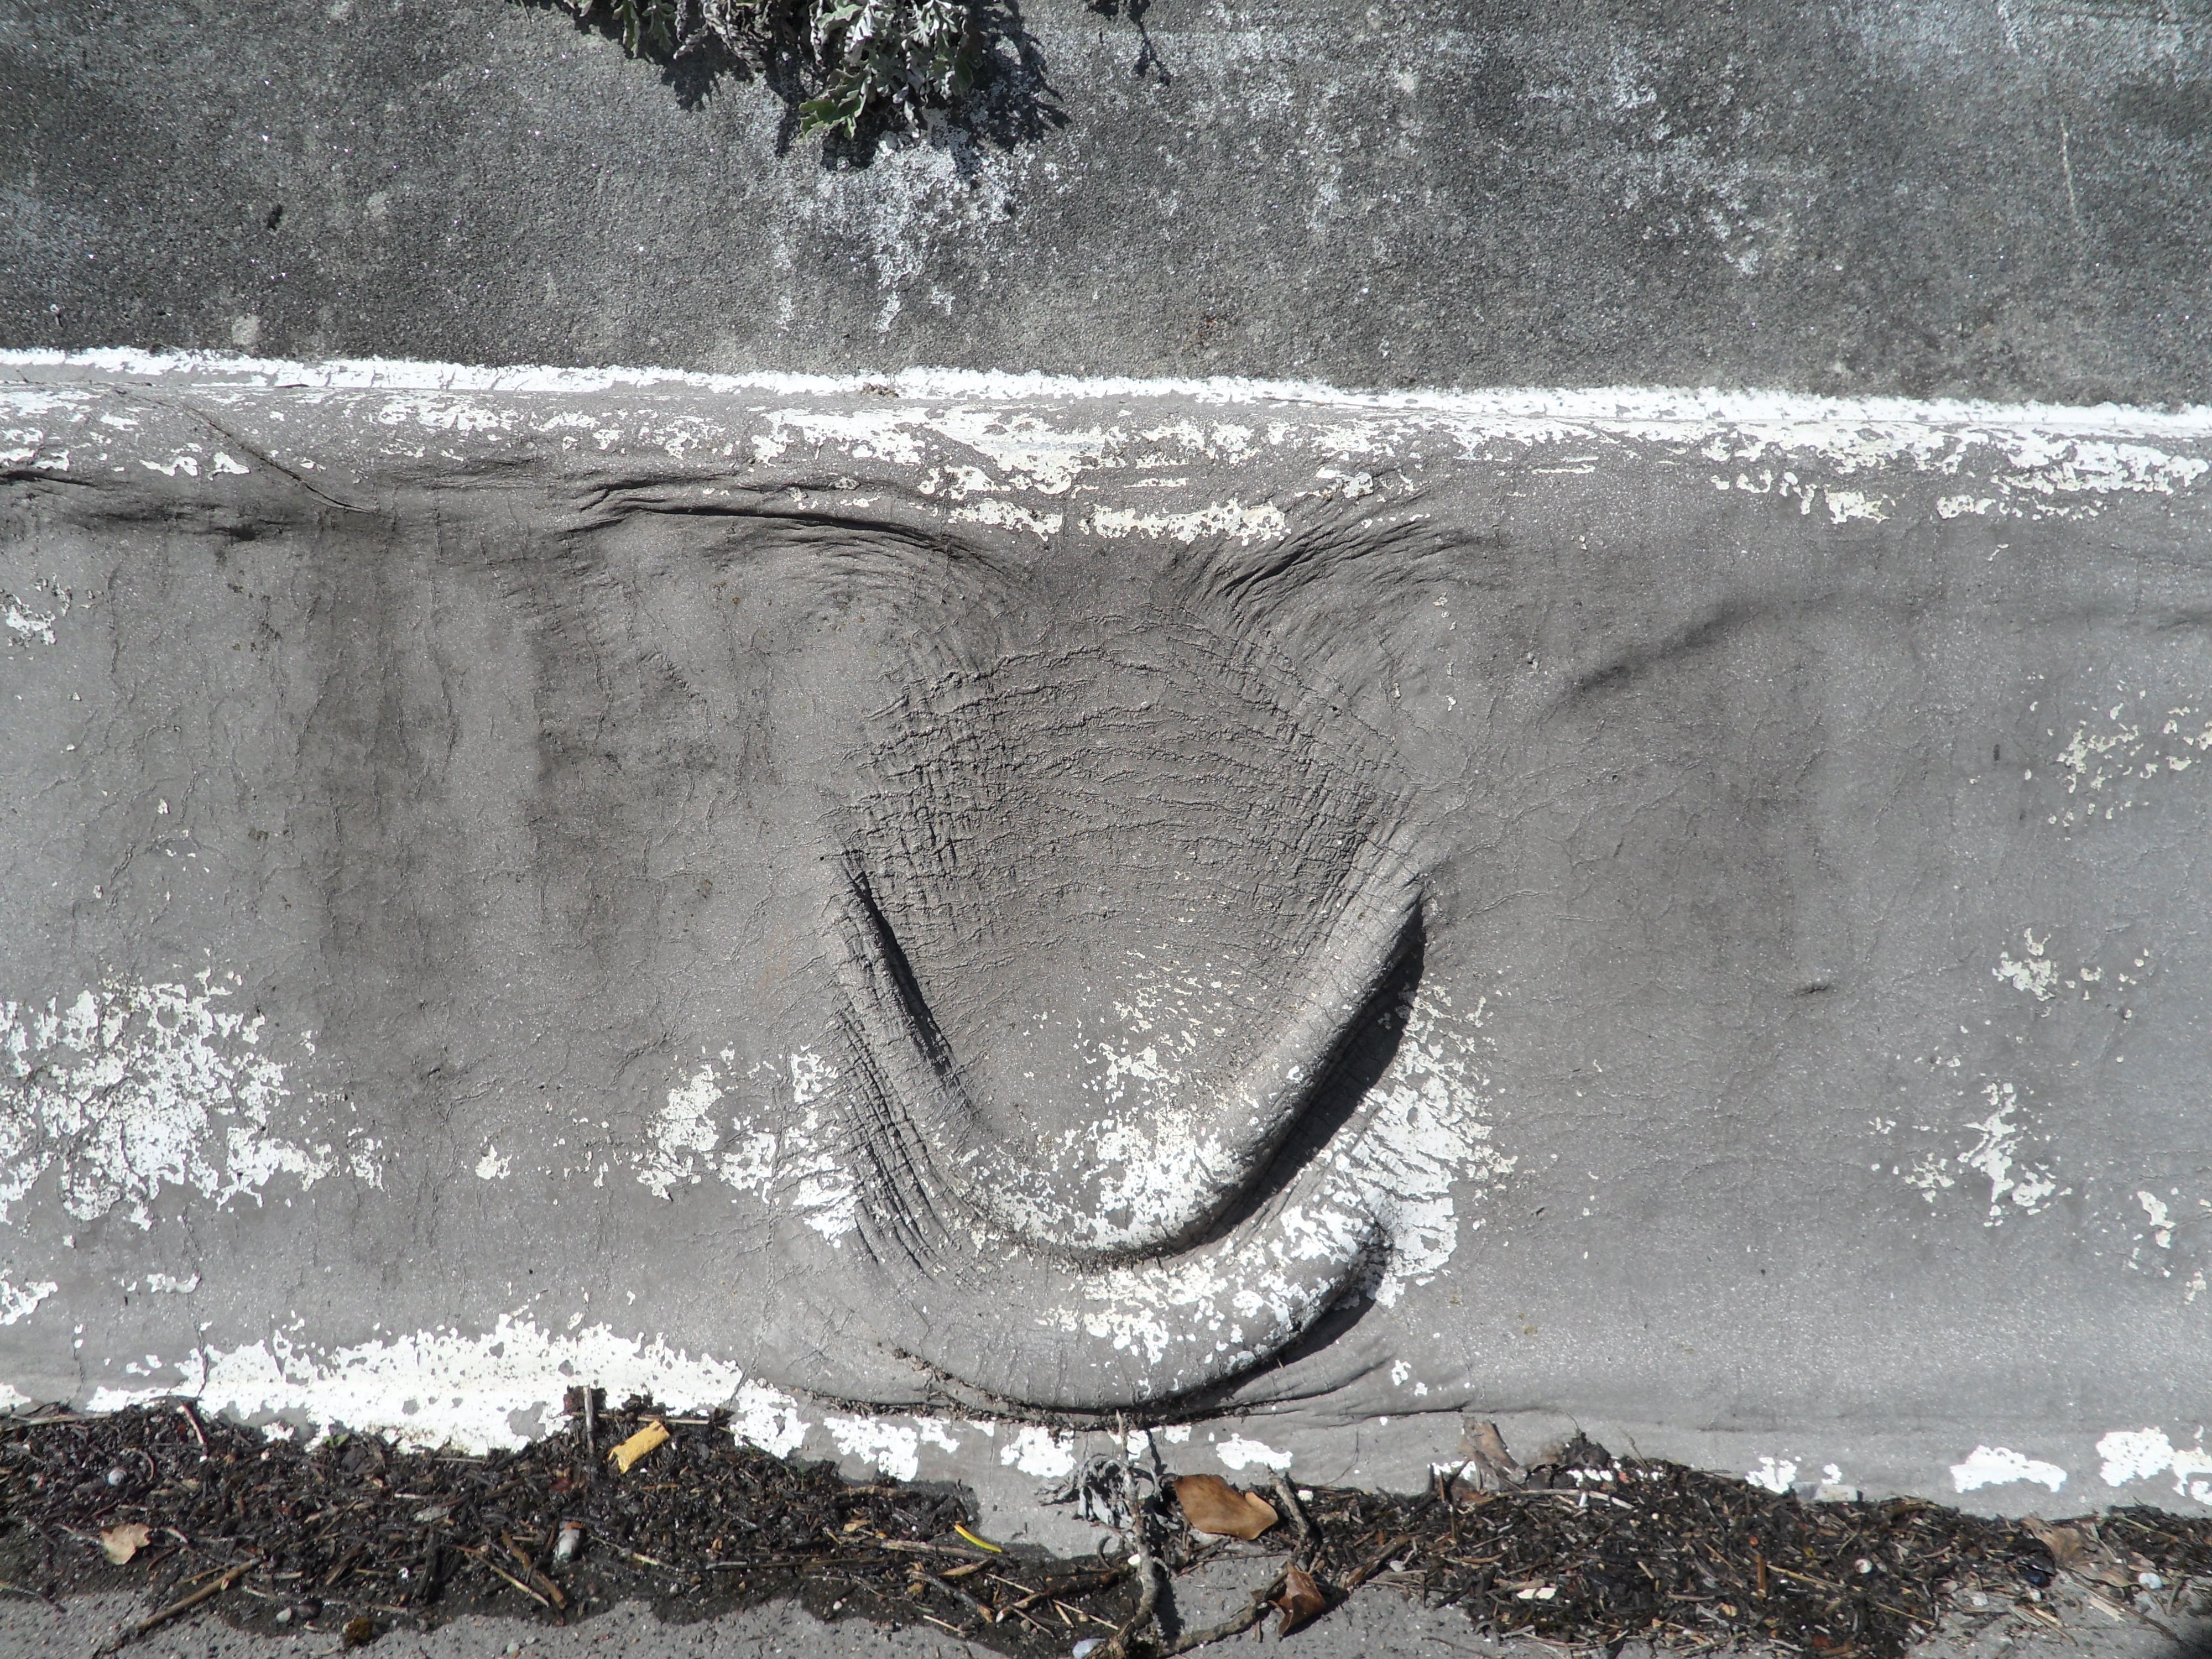
water, rock, snow, winter, structure, texture, wall, stone, asphalt, ice, exterior, material, concrete, surface, textured, infrastructure, melting, backdrop